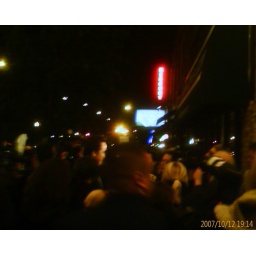
John Cusack on the red carpet at the Music Box theater in Chicago before a screening of &amp;quot;Grace is Gone&amp;quot;